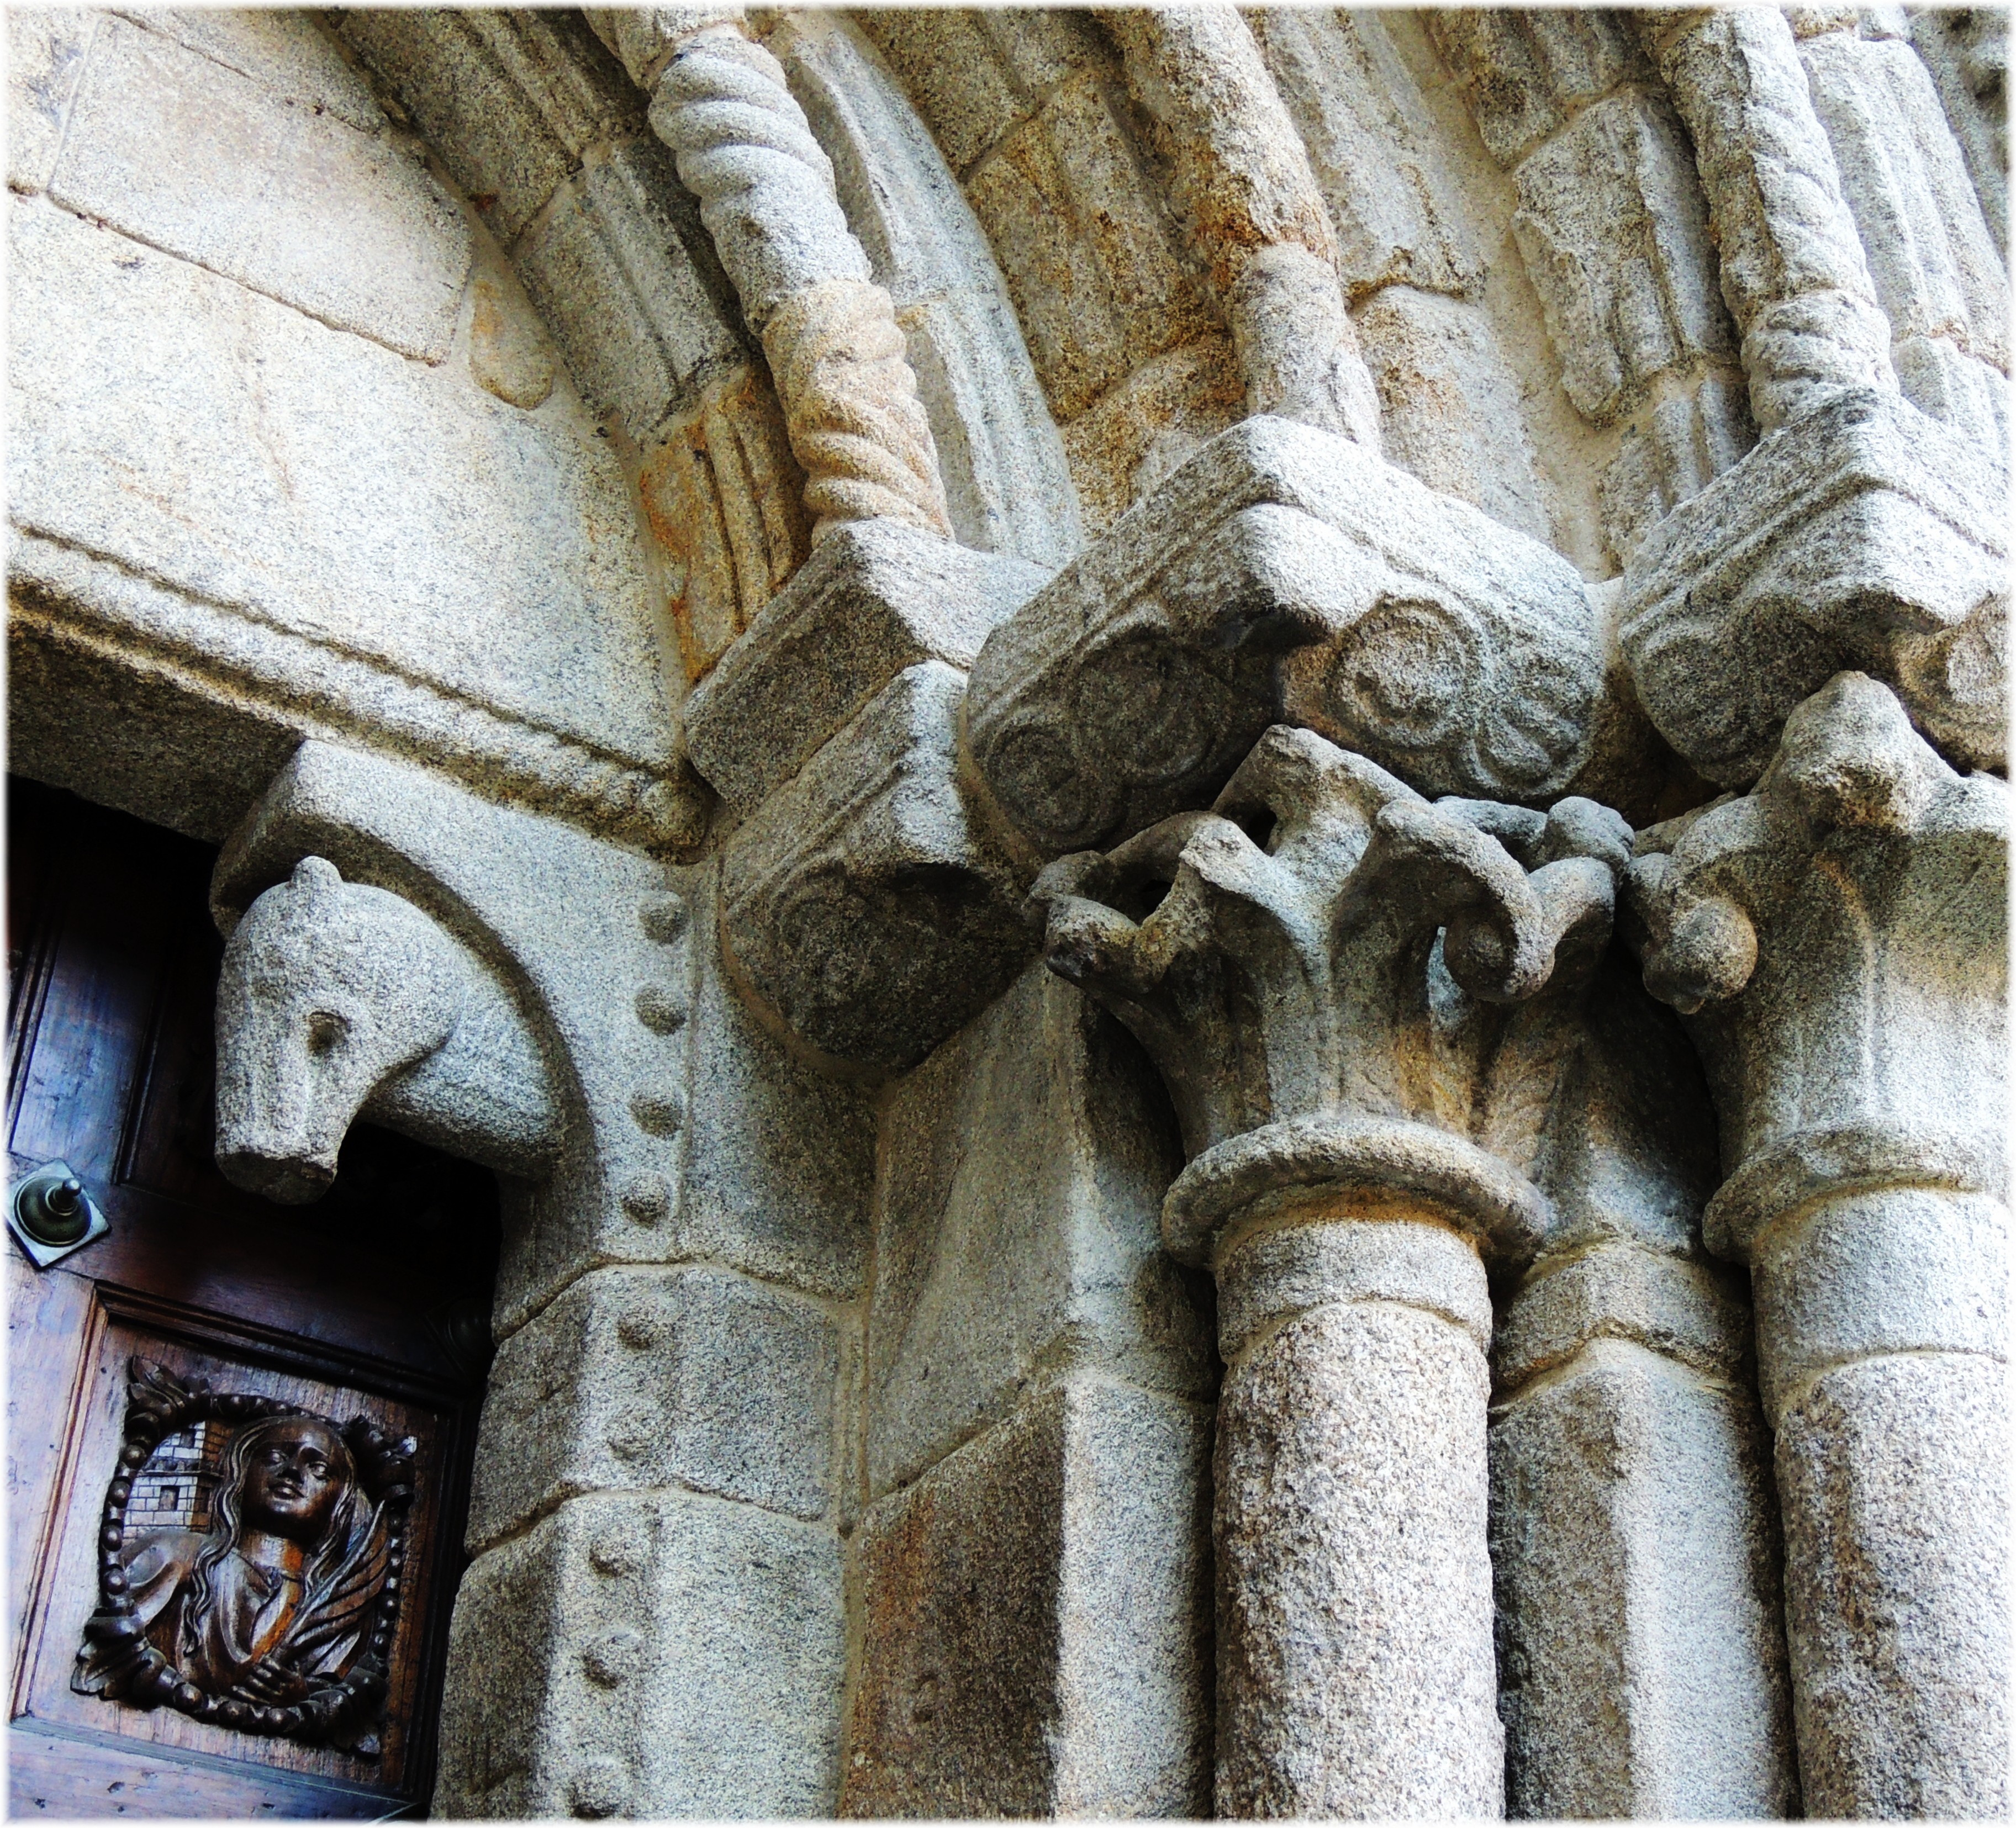
rock, architecture, structure, building, monument, europe, statue, column, cathedral, place of worship, gargoyle, sculpture, art, spain, espagne, temple, ruins, monastery, europa, catedral, galicia, piedra, pontevedra, history, pueblos, portico, carving, pedra, middle ages, espana, galiza, galice, iglesias, igrexas, pobos, tuy, provinciapontevedra, stone carving, ancient history